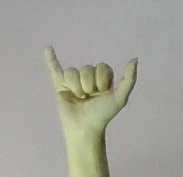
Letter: ya